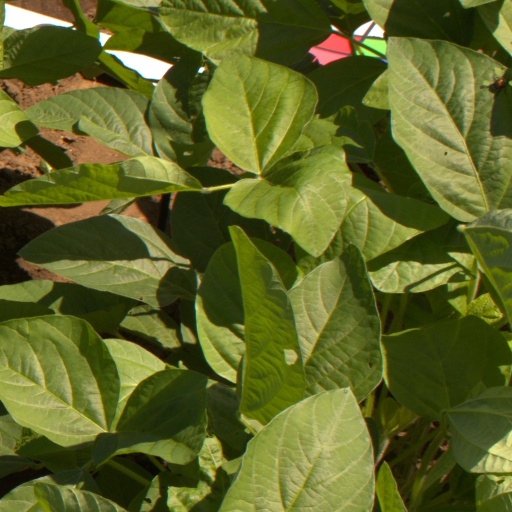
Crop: soybean